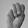
ASL letter: M